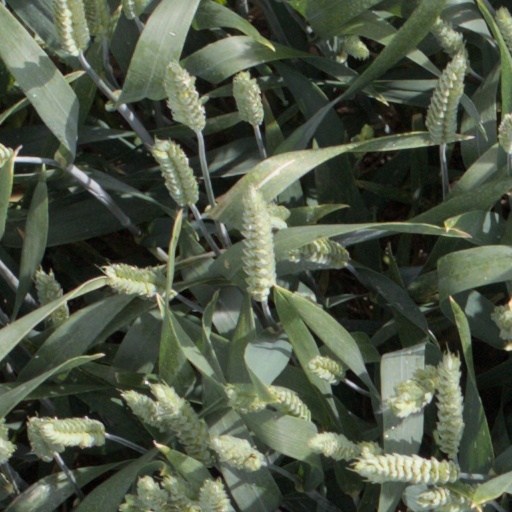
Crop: wheat